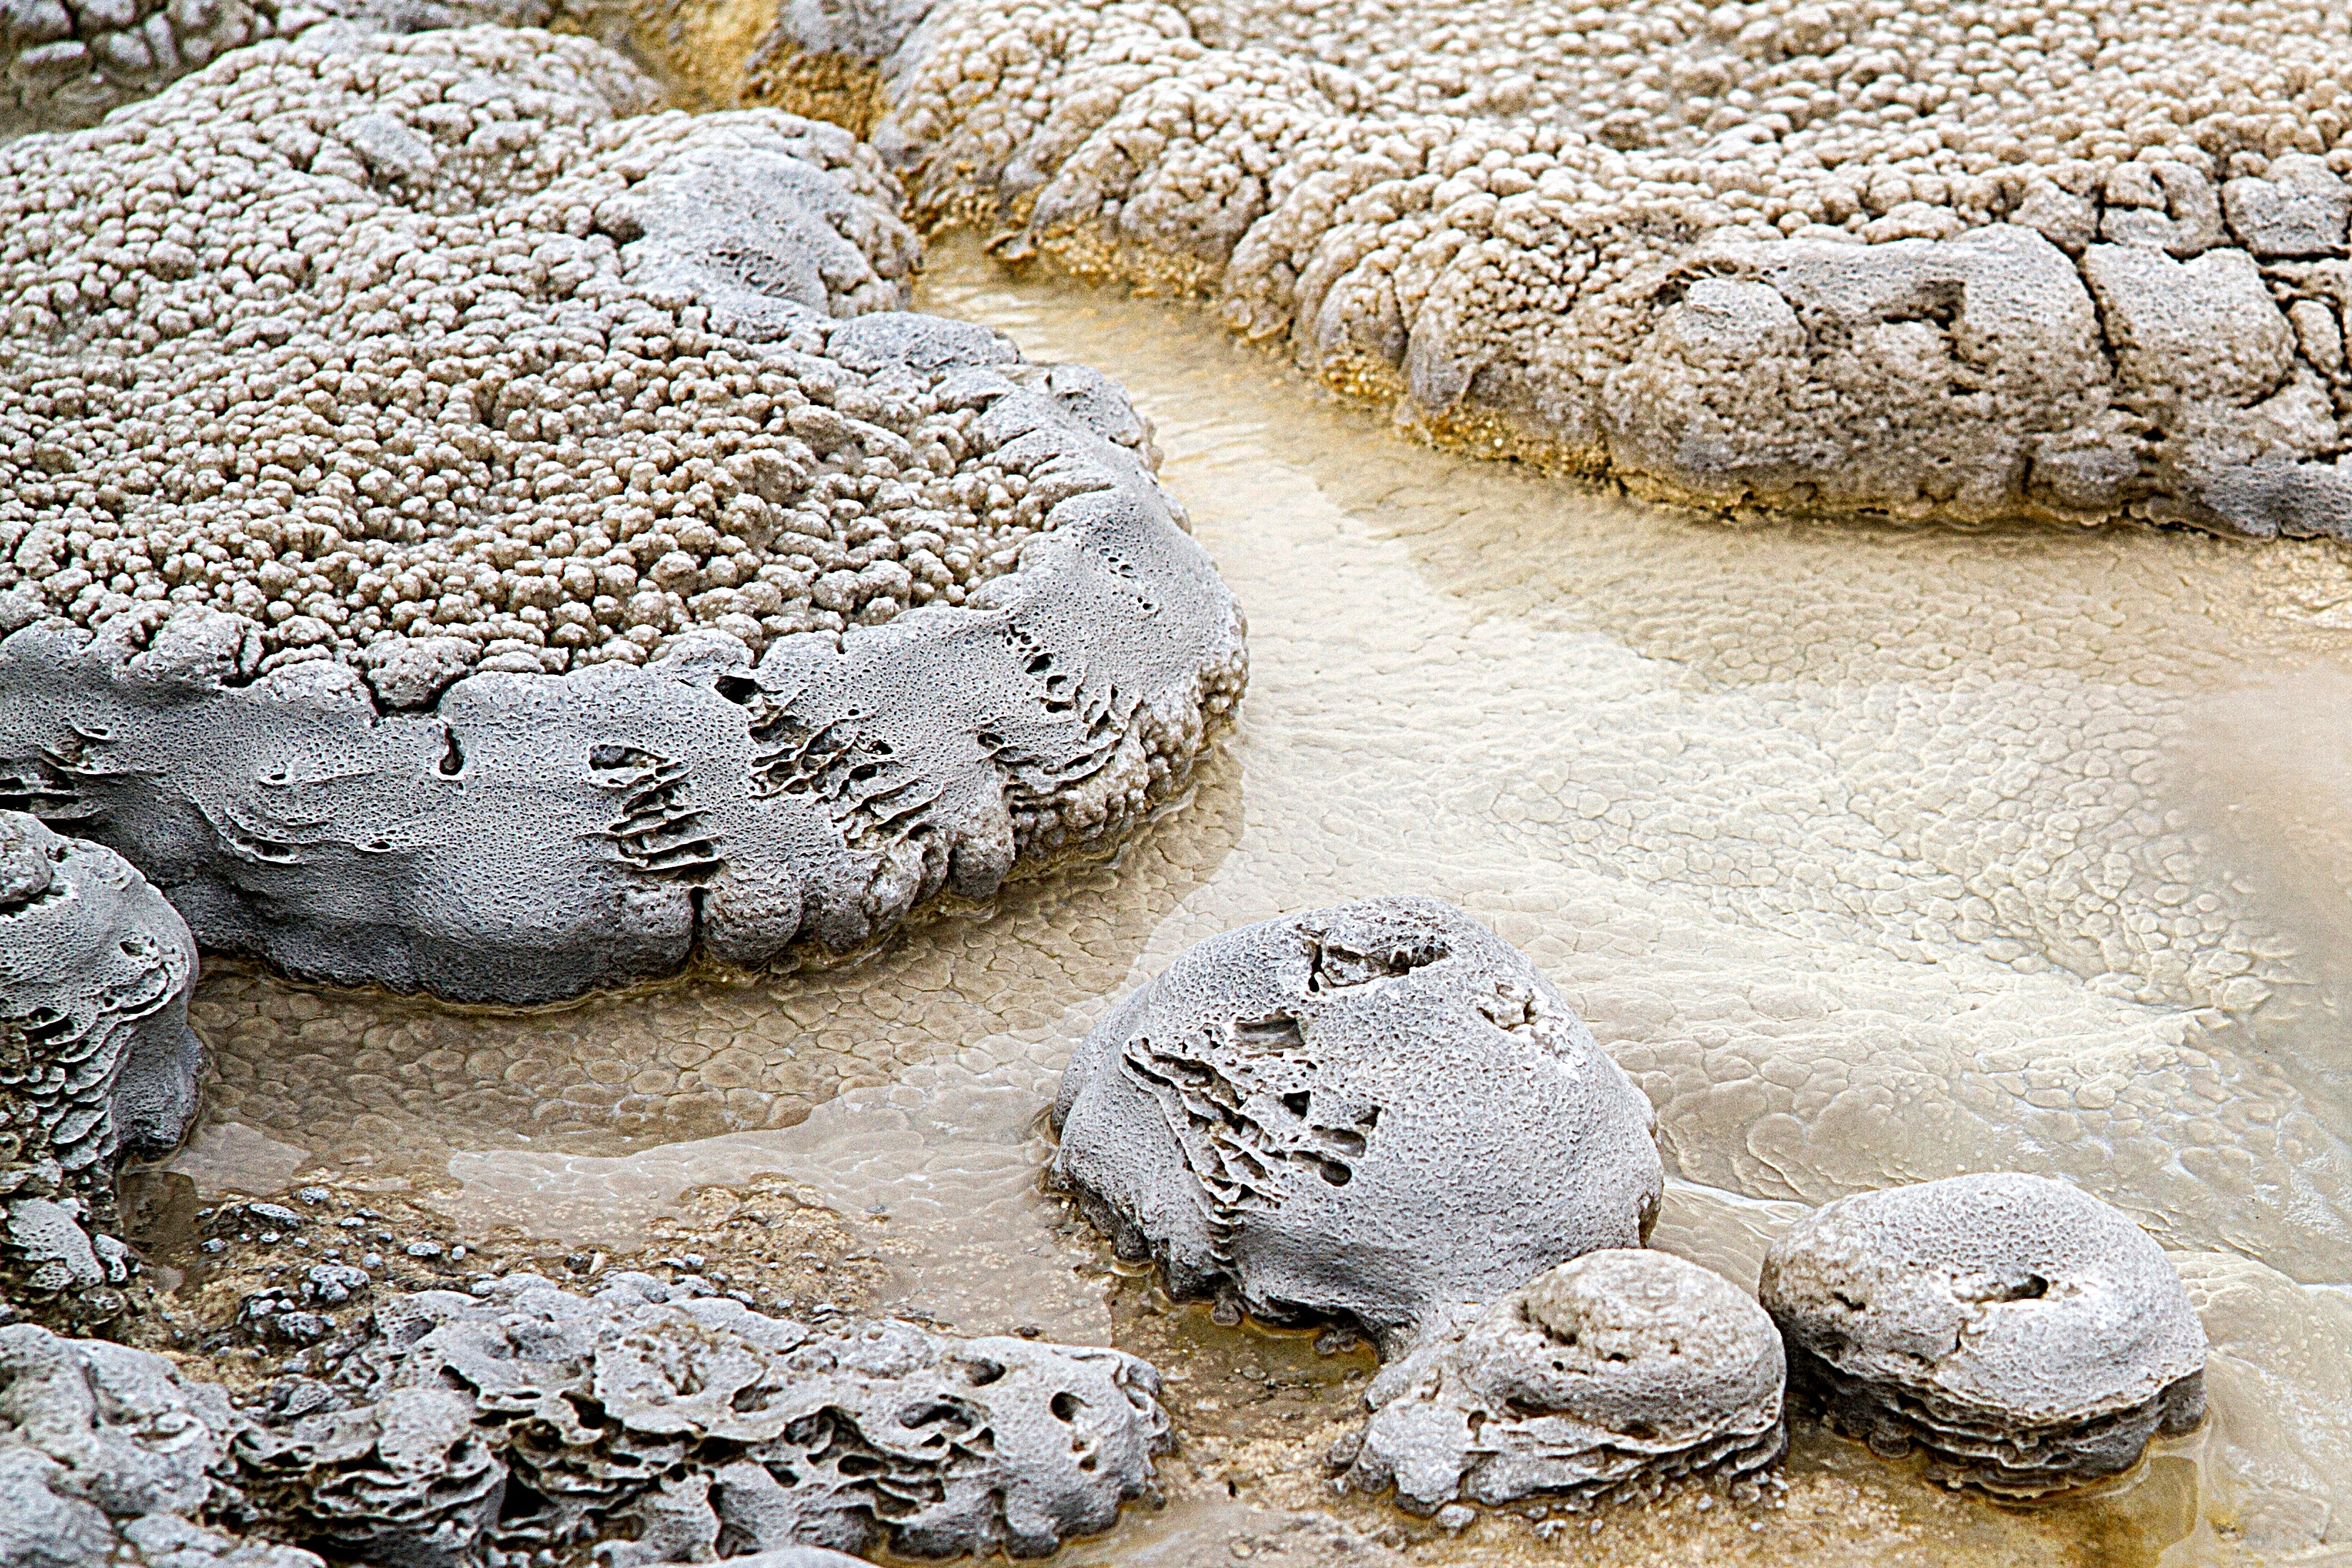
landscape, sand, rock, cobblestone, pebble, usa, material, united states, geology, mountains, grand teton national park, wyoming, geysers, snake river, ancient history